Luigi Moretti

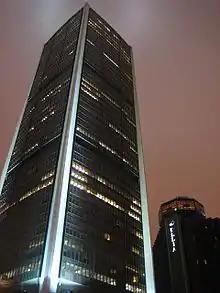
Stock Exchange Tower, "Tour de la Bourse", Montreal

In 1962, on behalf of General Real Estate, he designed the Watergate complex (that gave its name to the 1972 political scandal of the same name, in the United States) in Washington, and also the Stock Exchange Tower ("Tour de la Bourse") in Montreal, Quebec.